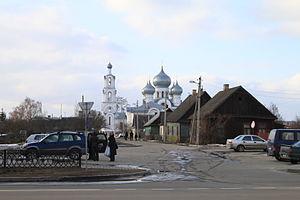
Biaroza ou Berioza est une ville de la voblast de Brest, en Biélorussie, et le centre administratif du raïon de Biaroza. Sa population s'élevait à 29 437 habitants en 2019.